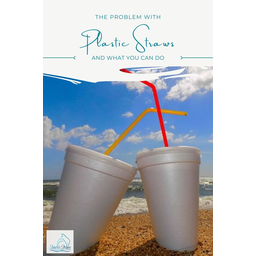
Label: plastic